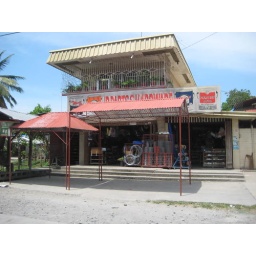
Landlord of building leased for Chicken Shack in Matanao. His hardware store is down the street from cafe.